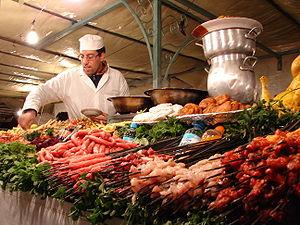
La place Jemaa el-Fna est une célèbre place publique au sud-ouest de la médina de Marrakech au Maroc. Ce haut-lieu traditionnel, populaire et animé notamment la nuit attire plus d'un million de visiteurs chaque année. « L'espace culturel de la place Jemaa el-Fna » est inscrit patrimoine culturel immatériel depuis 2008 et au patrimoine mondial depuis 1985 par l'Unesco.